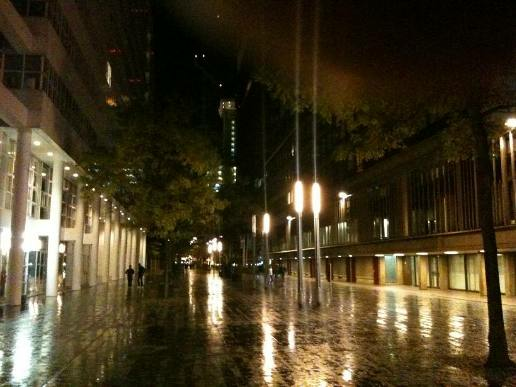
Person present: No